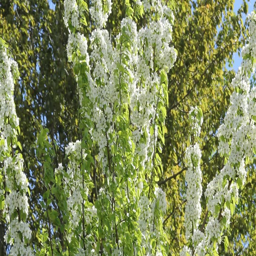
tree of blooming white flowers .